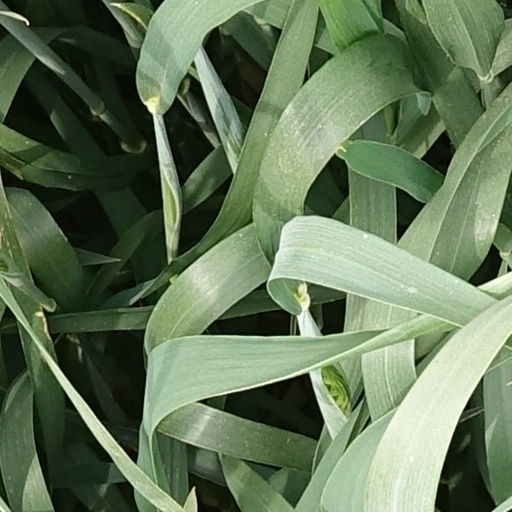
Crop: wheat